TNN Outdoors Pro Hunter

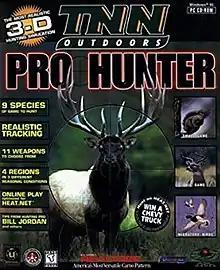

TNN Outdoors Pro Hunter is a sports game developed by DreamForge Intertainment and published by ASC Games for Microsoft Windows in 1998. A sequel, "TNN Outdoors Pro Hunter 2", was released in 1999 developed by Monolith Productions using their LithTech engine.